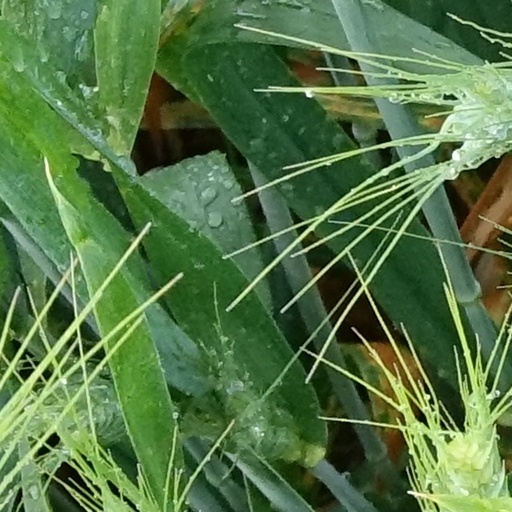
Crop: wheat